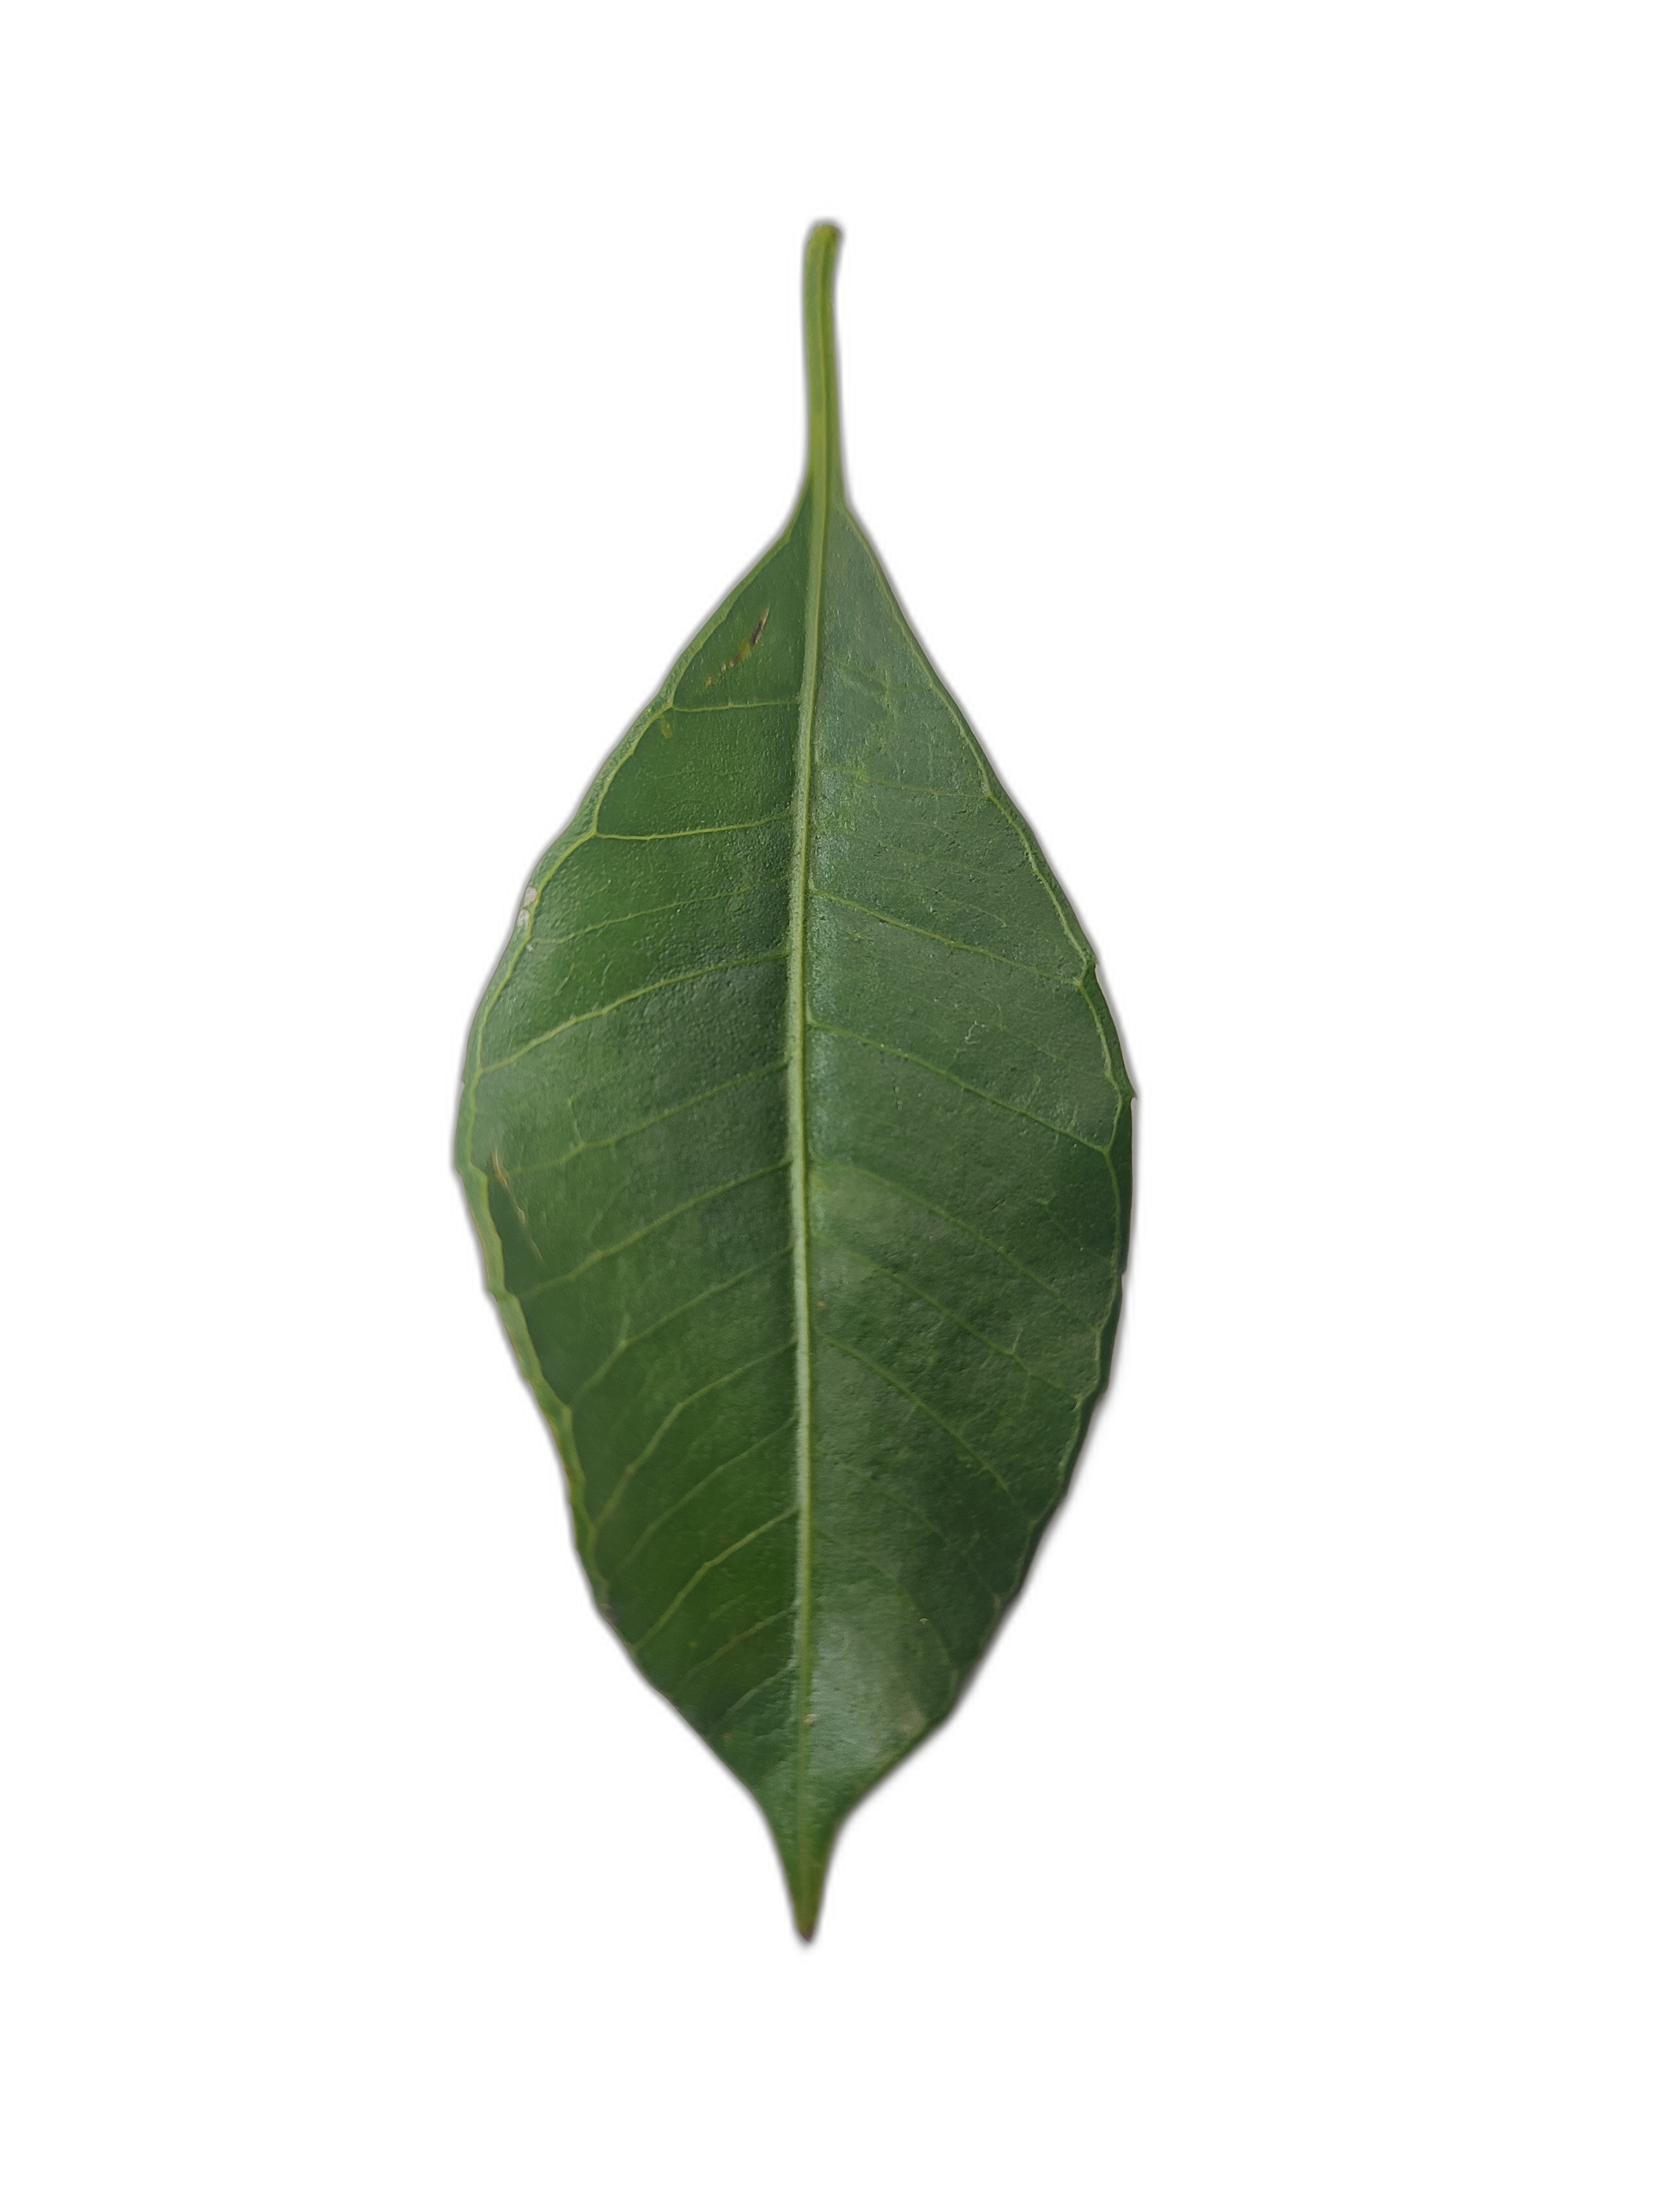
Label: healthy